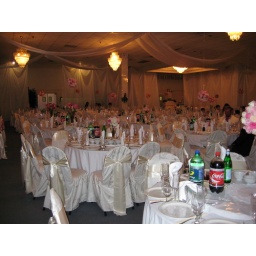
Mychele's wedding, floating flower balls over every other table. THe other tables had vases with the flower bunches from the church pews.